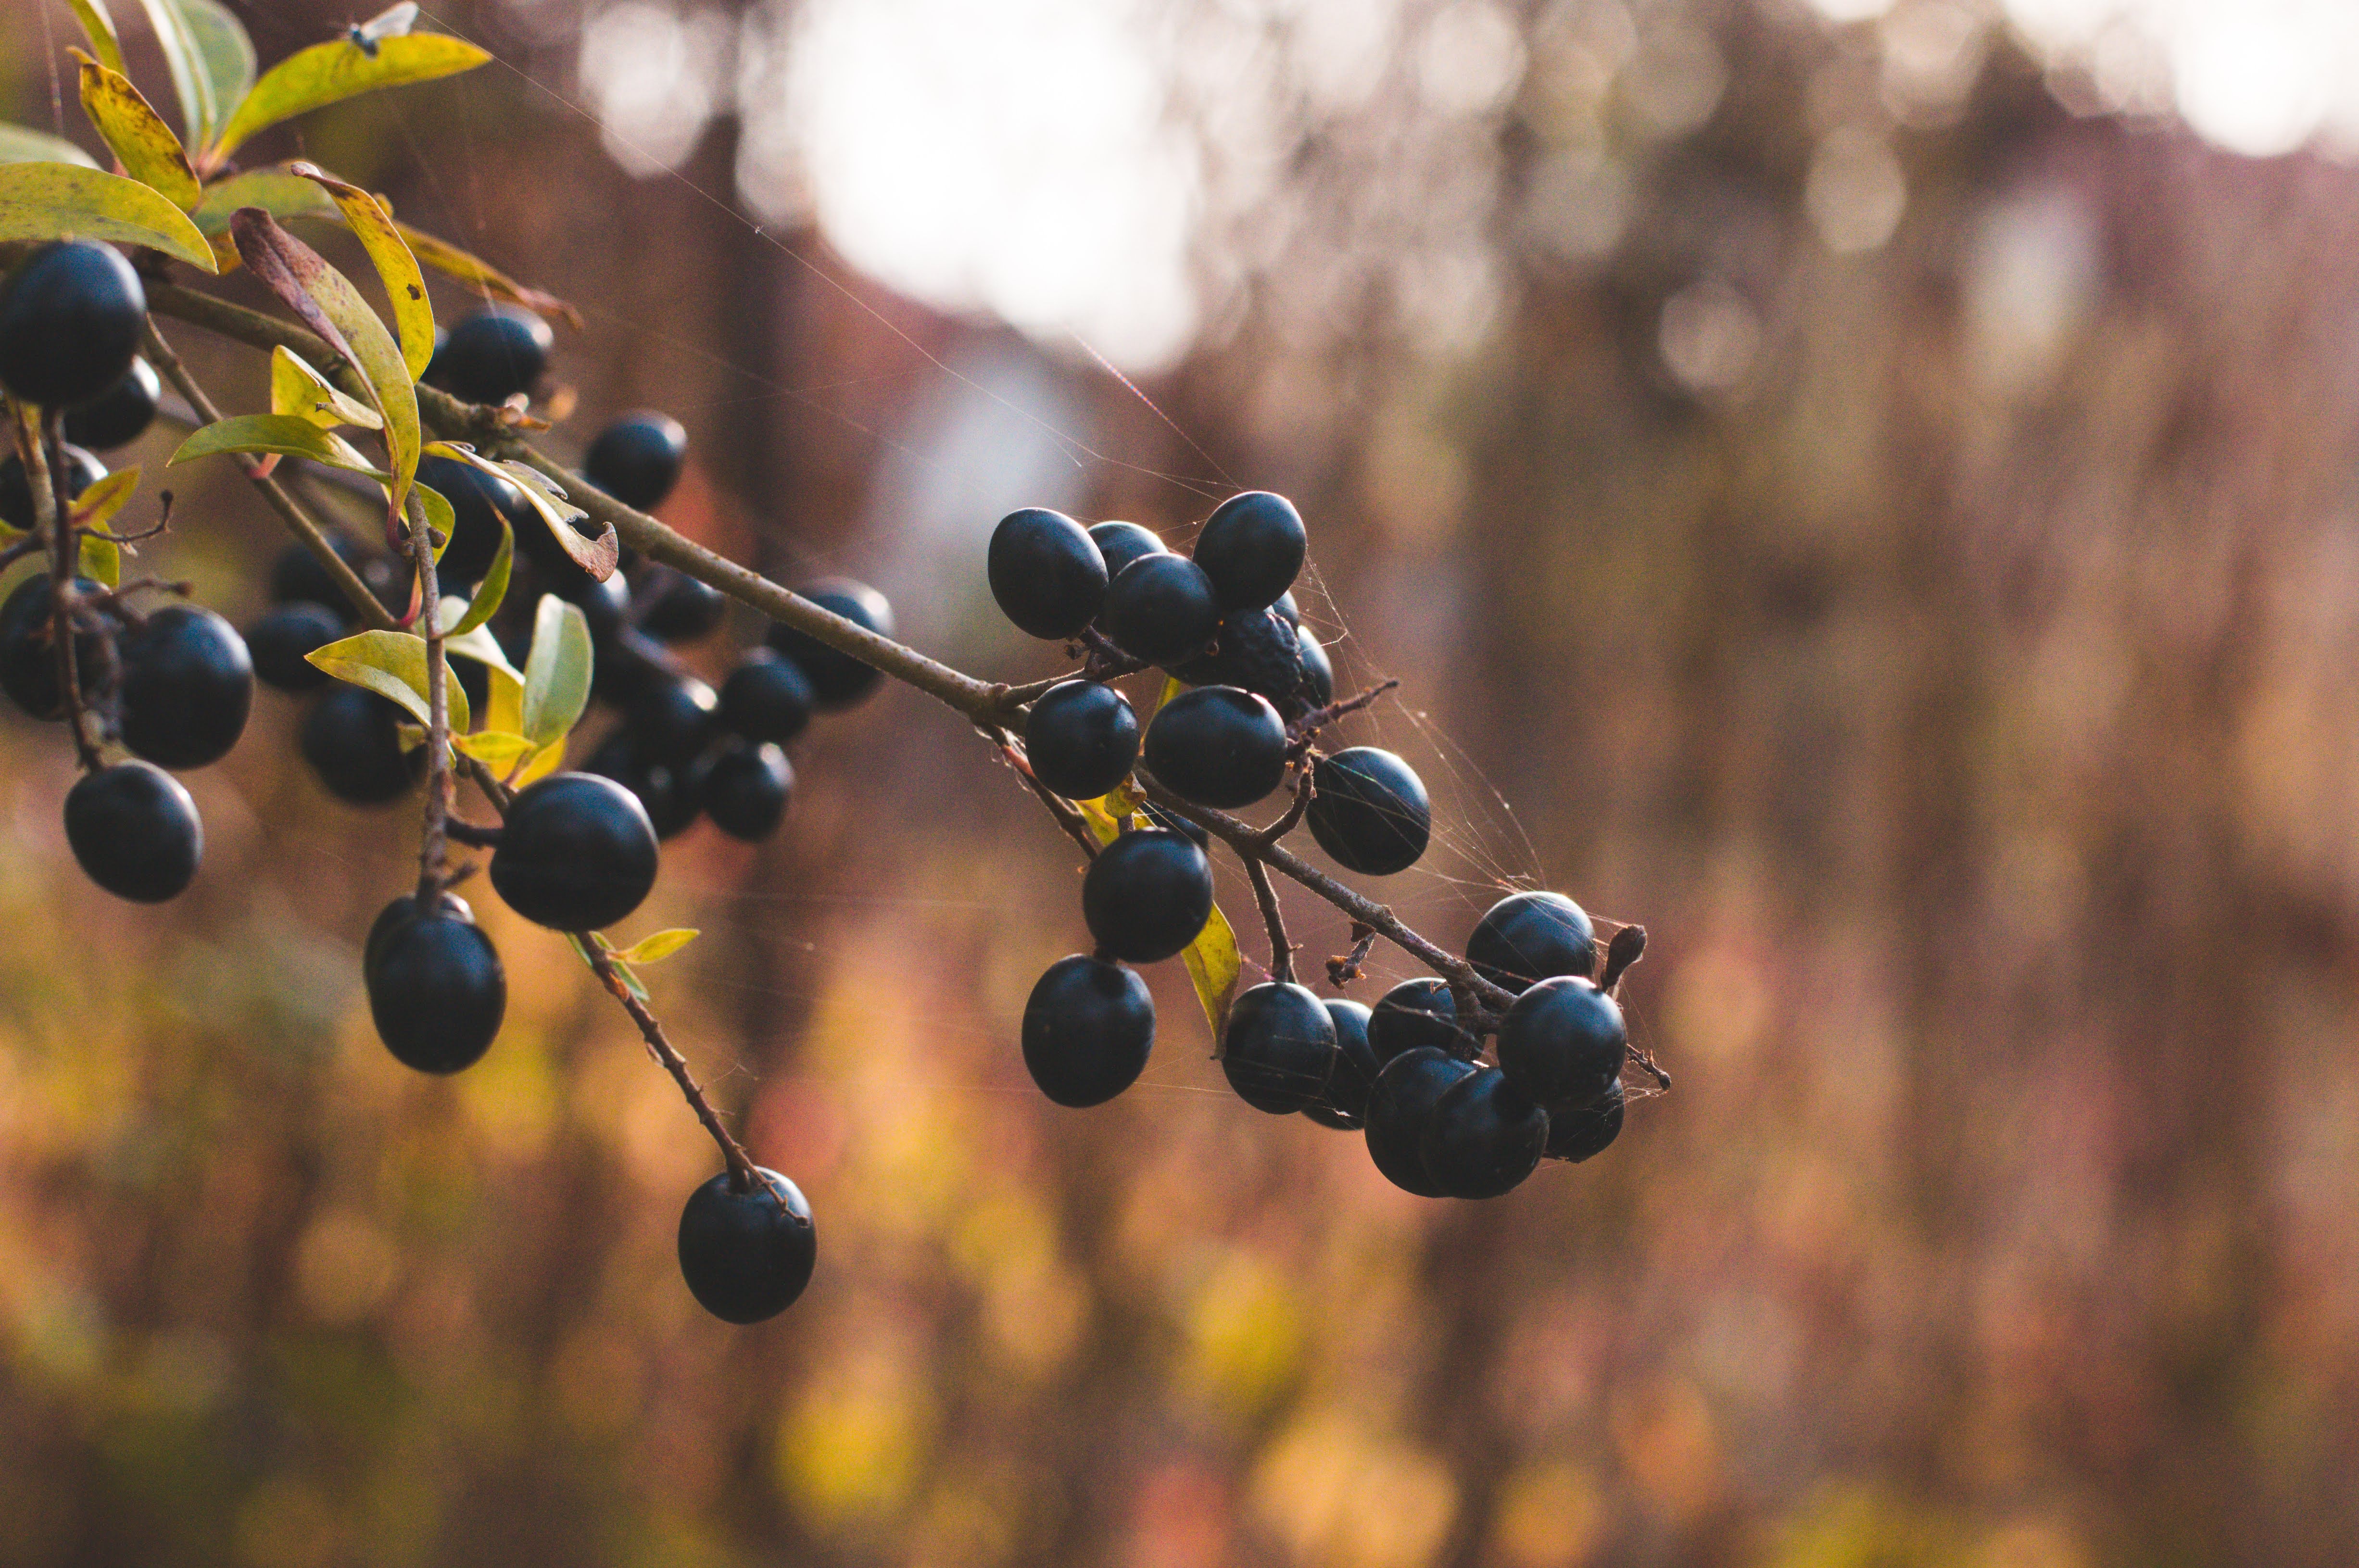
fruit, huckleberry, plant, berry, tree, prunus spinosa, chokeberry, food, leaf, flower, woody plant, flowering plant, bilberry, elderberry, photography, chokecherry, currant, damson, produce, empetrum, seedless fruit, aristotelia chilensis, Buckthorn family